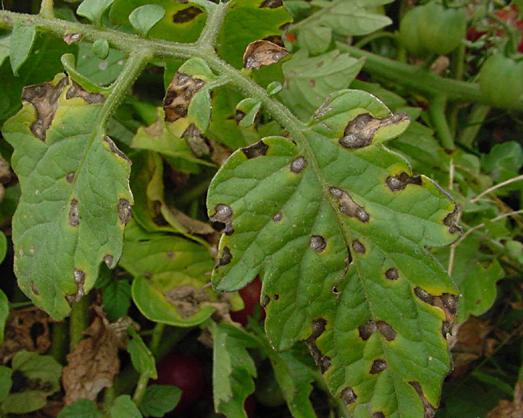
Labels: Tomato Septoria leaf spot, Tomato Septoria leaf spot